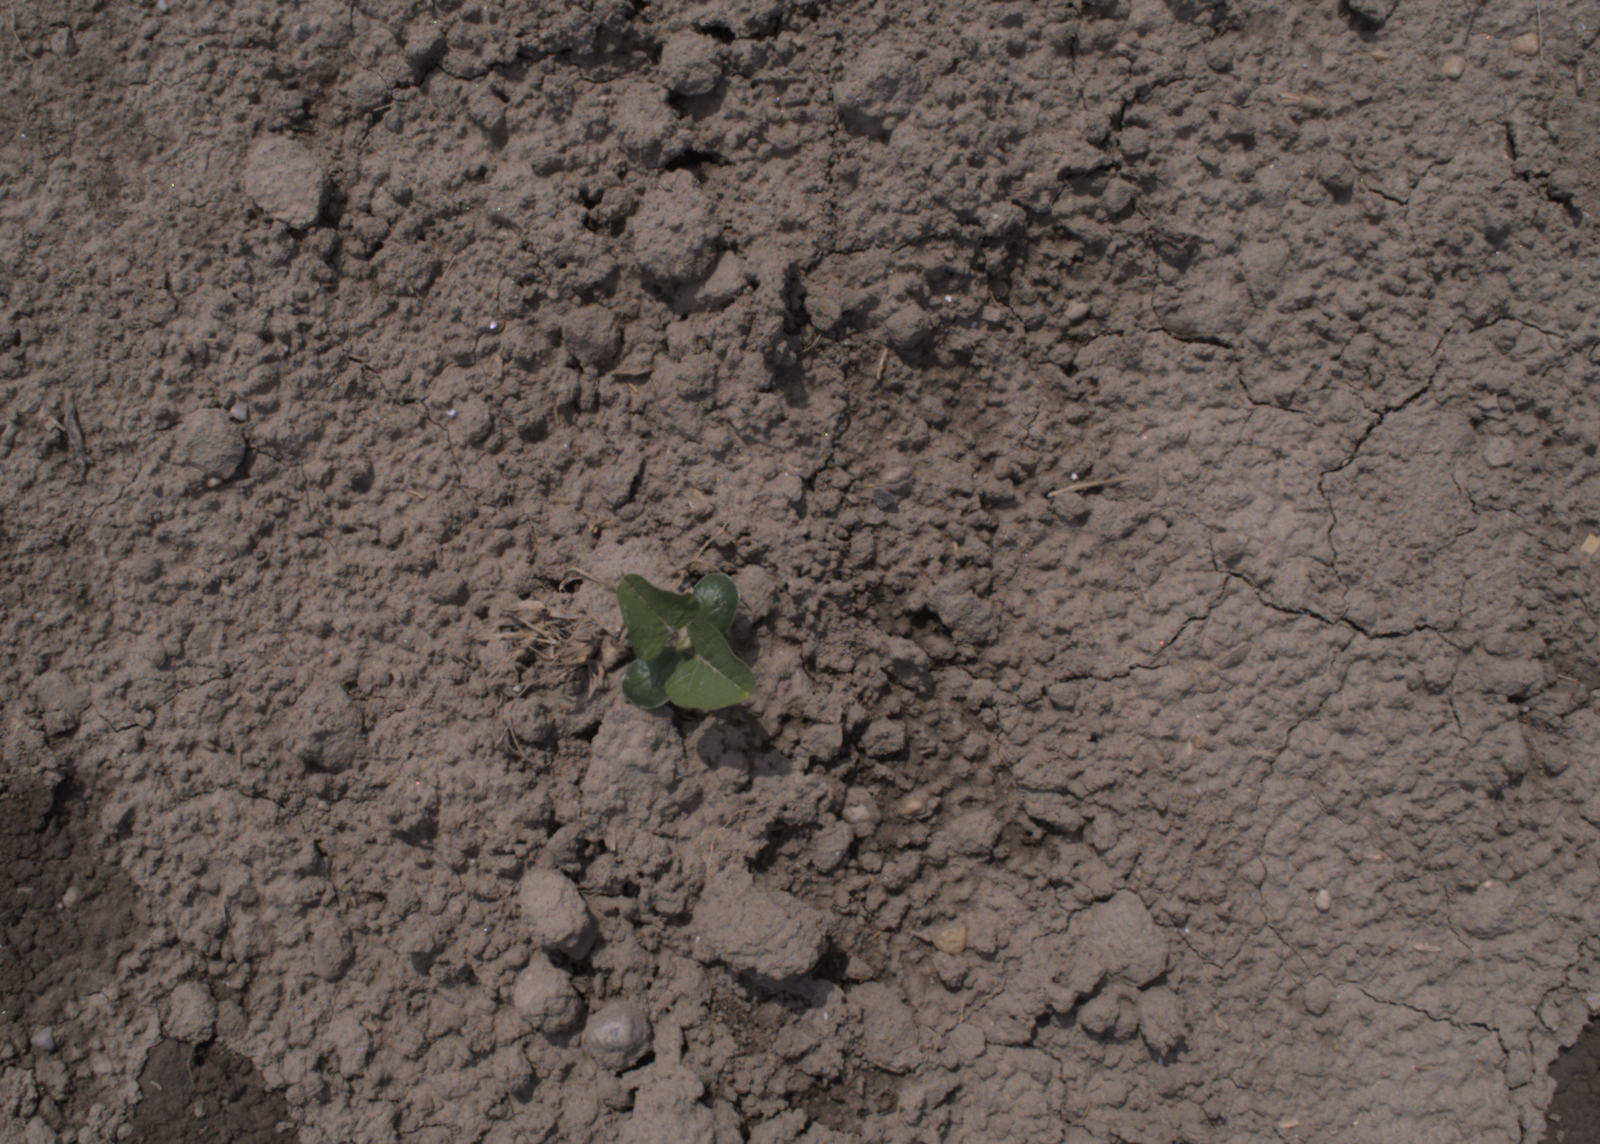
Capture date: 06.08.2020 13:03:01
Weather: sunny
Wind: medium
Seeding date: 21.07.2020
Plant canopy height (mm): 890